Jan Kopecký

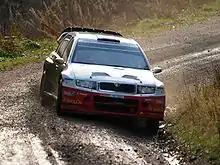
Kopecký at the 2007 Wales Rally GB.

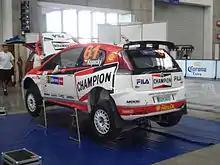
Kopecký at the 2008 Rally México.

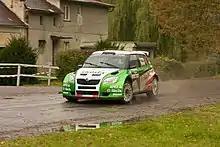
Kopecký at the 2009 Rally Bohemia.

After beginning his career as a circuit touring cars driver, Kopecký changed to rallysport in 2001, winning the national sprintrally championships at first. In 2004, he won the national classical rally championships and entered the world championships next year.